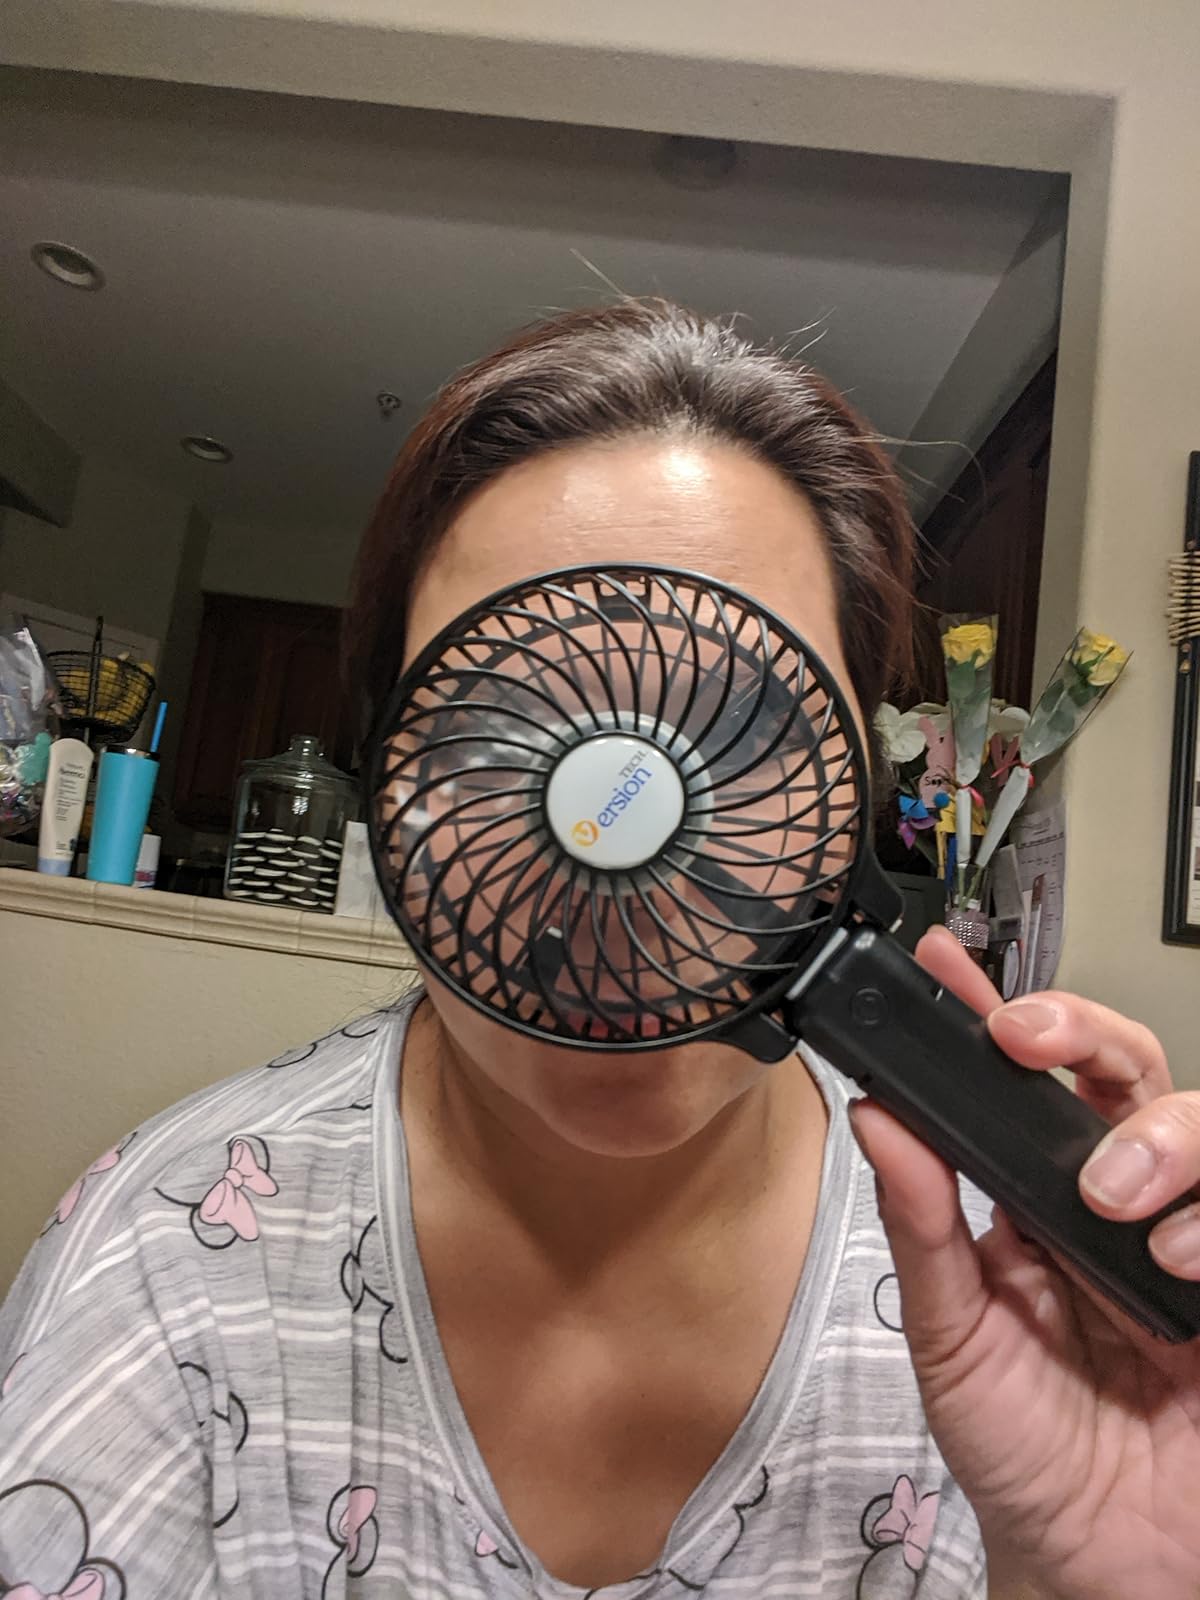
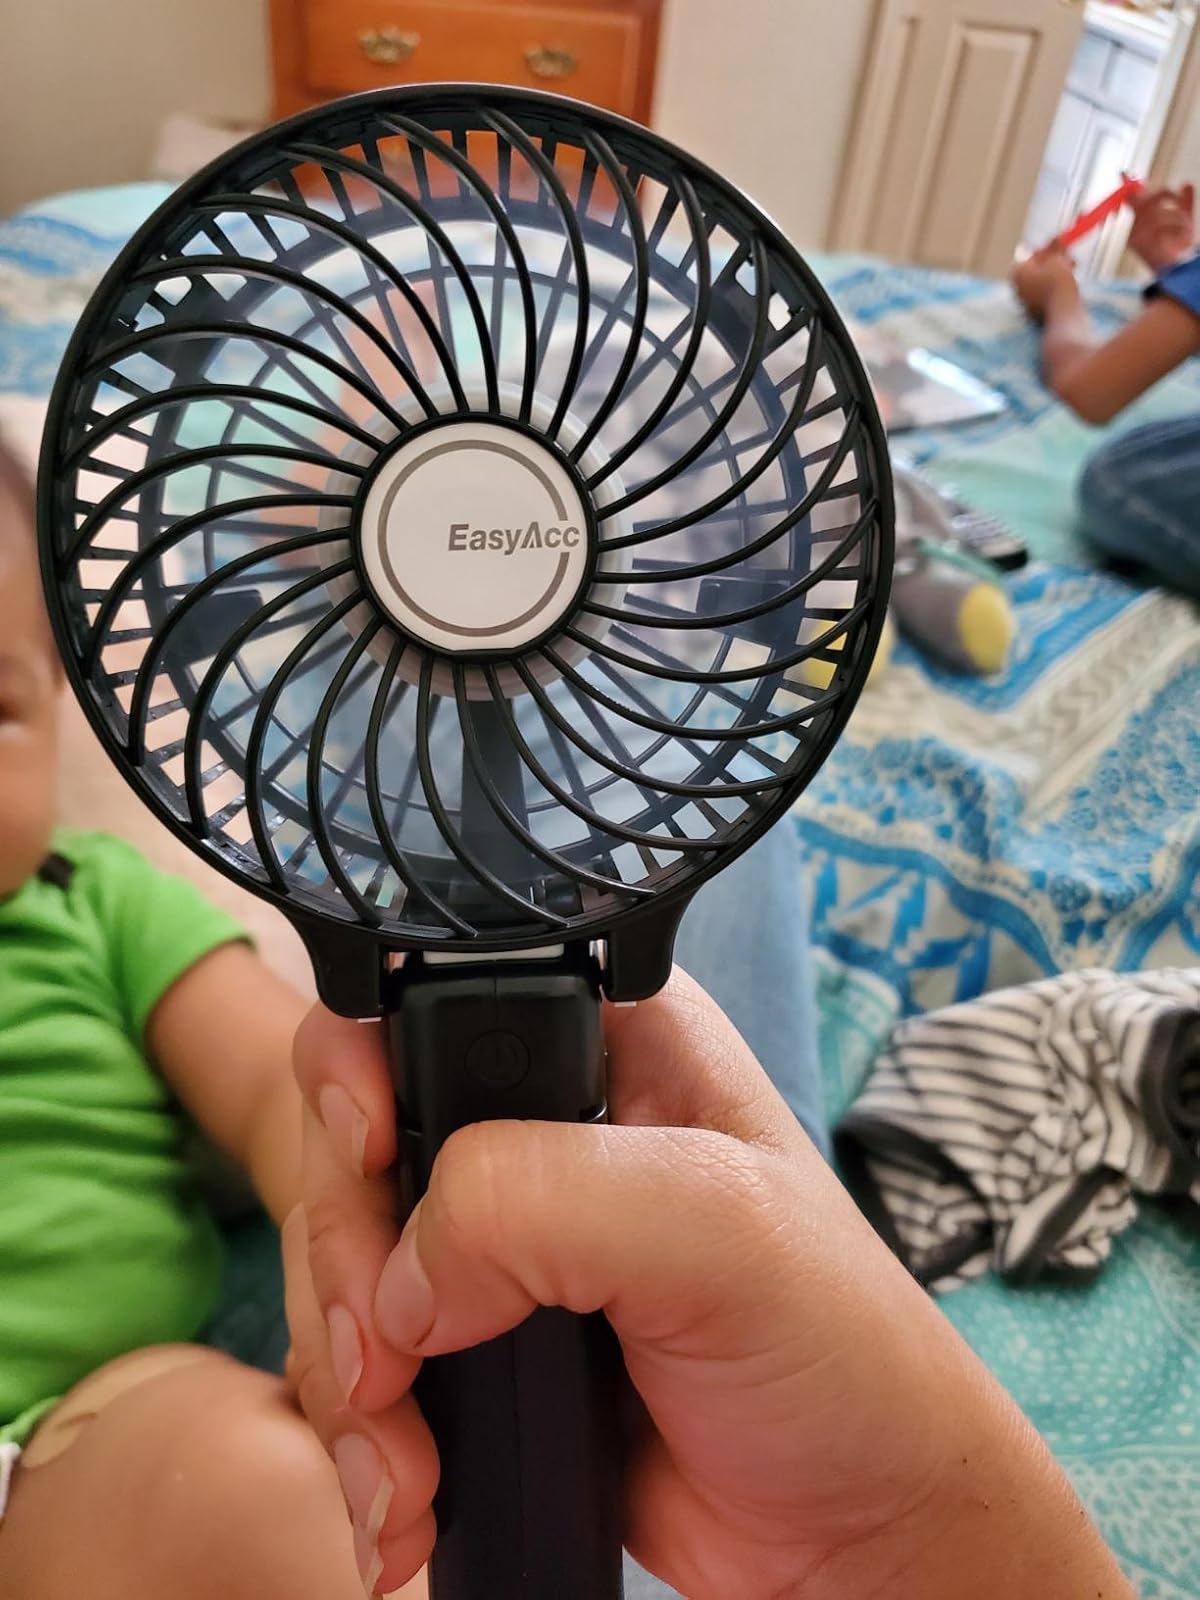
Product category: fan
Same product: no